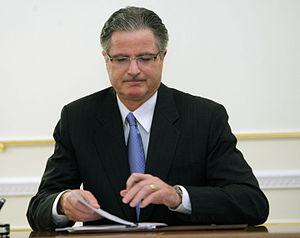
John S. Watson est un homme d'affaires américain. Il était le PDG et le président du conseil de Chevron du 1ᵉʳ janvier 2010 au 31 janvier 2018.